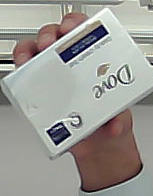
Product: dove_soap